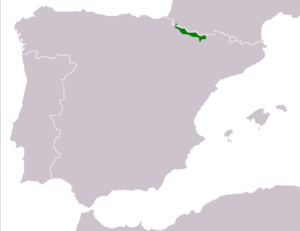
Rana pyrenaica, la Grenouille des Pyrénées, est une espèce d'amphibiens de la famille des Ranidae.